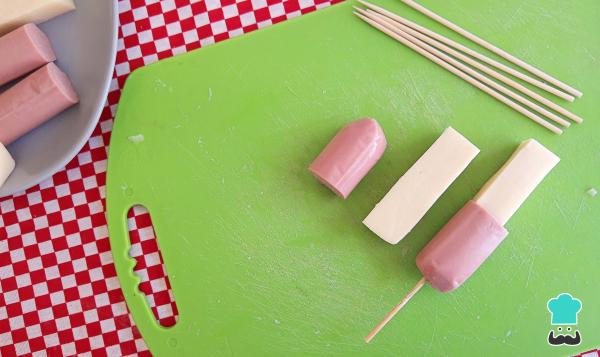
Luego, corta la salchicha y el queso, puedes hacer el corte de la salchicha a la mitad y completar con queso, o también puede contener solo salchicha o solo queso. Inserta el palillo de madera hasta ¾ del mismo.¿Quieres aprender a cocinar 10 botanas con salchichas? ¡Sigue leyendo este artículo y escoge el plato que más te guste!